Tambourelli

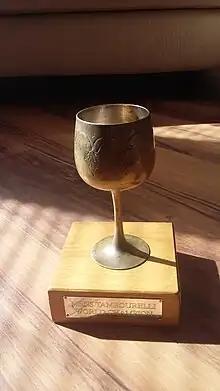
Men's Tambourelli World Champion trophy and plinth

There is an annual World Tambourelli Championship, which originally took place exclusively in Dumfries and Galloway in Southwest Scotland. During the 1990s tournaments were relocated to Southwest England, near Totnes in Devon. Recently, the tournament moves between Sweden, Germany, and England. The event currently includes a Men's Singles tournament, a Women's Singles tournament, a Mixed Doubles tournament, and Junior Singles and Doubles tournaments.